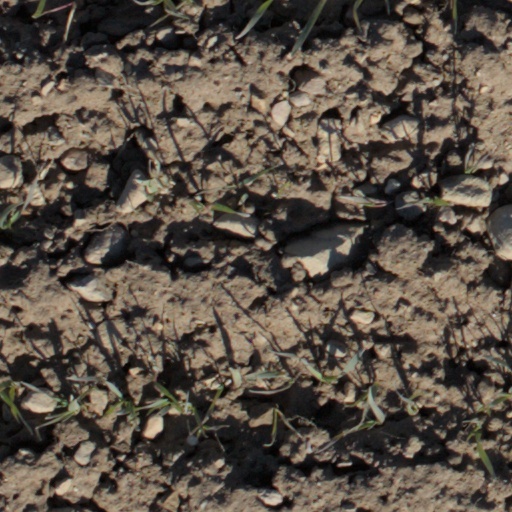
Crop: wheat